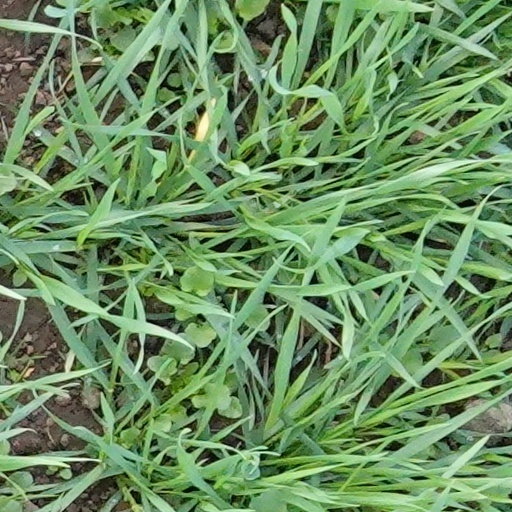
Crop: wheat